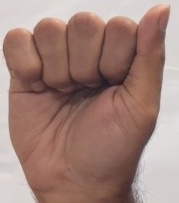
ASL sign: A